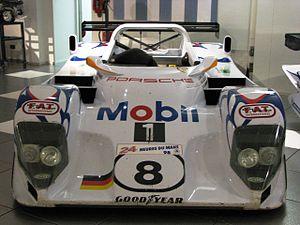
Le Joest Racing est une écurie automobile fondée en 1978 par Reinhold Joest. Les locaux de l'écurie se trouvent à Wald-Michelbach en Allemagne. Depuis 1984, le Joest Racing a remporté de nombreuses courses en endurance avec différentes marques, dont 13 fois les 24 Heures du Mans. Son fondateur, est un ancien pilote de sport-prototype qui a notamment remporté les 24 Heures de Daytona en 1980 et a terminé deuxième des 24 Heures du Mans la même année avec Jacky Ickx.
La Porsche WSC-95, également appelée TWR-Porsche WSC-95, est un sport-prototype de compétition ayant remporté les 24 Heures du Mans en 1996 et 1997. Le fait notable est que c'est un seul et même châssis qui a triomphé à deux reprises, le WSC-95/001.